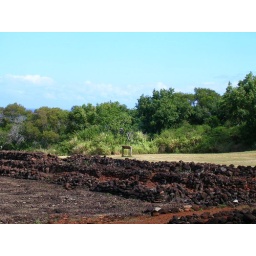
View over the remnants of the lava rock walls of the Heiau.